Ailuromancy

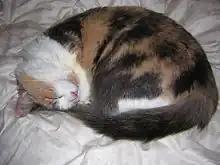
A curled up cat with its head touching the ground could, for some, portend storms

Ailuromancy or aeluromancy (from ), also known as felidomancy, is a form of theriomancy. It is divination using cats' movements or jumps to predict future events, especially the weather.